Sweet Savage

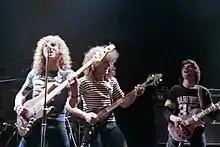

Much later in the late 1990s after Metallica covered "Killing Time" in 1991 as a B-side for "The Unforgiven", there was renewed interest for Sweet Savage. Fuelled by this interest, the band reformed and signed to Neat Records in 1996, releasing their first studio album entitled "Killing Time" The original lyrics to the track, which Metallica covered, (the original Sweet Savage version and the Metallica cover can both easily be found on YouTube) had racial overtones that have since been removed from all lyrics sheets. The band at this stage were joined by Simon McBride on lead guitar and the return of Trev Fleming on additional guitar. Ian Wilson was concentrating on other projects and was not present on the "Killing Time" record, with Simon McBride taking over from him. "Killing Time" contained re-worked and re-recorded versions of songs that were originally released early on in their career.